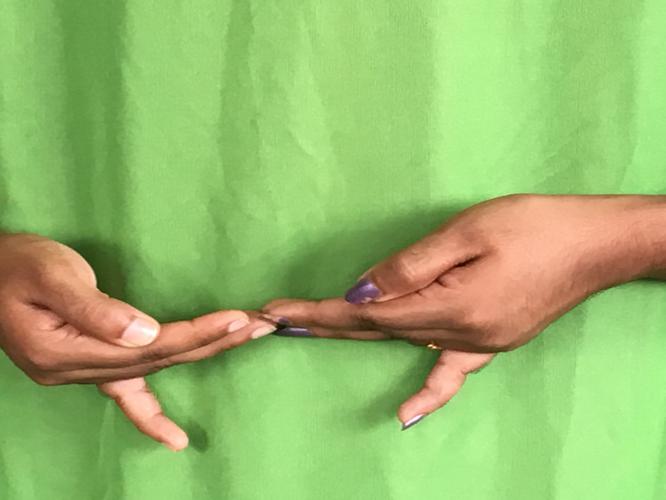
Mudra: Khatva
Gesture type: double_hand